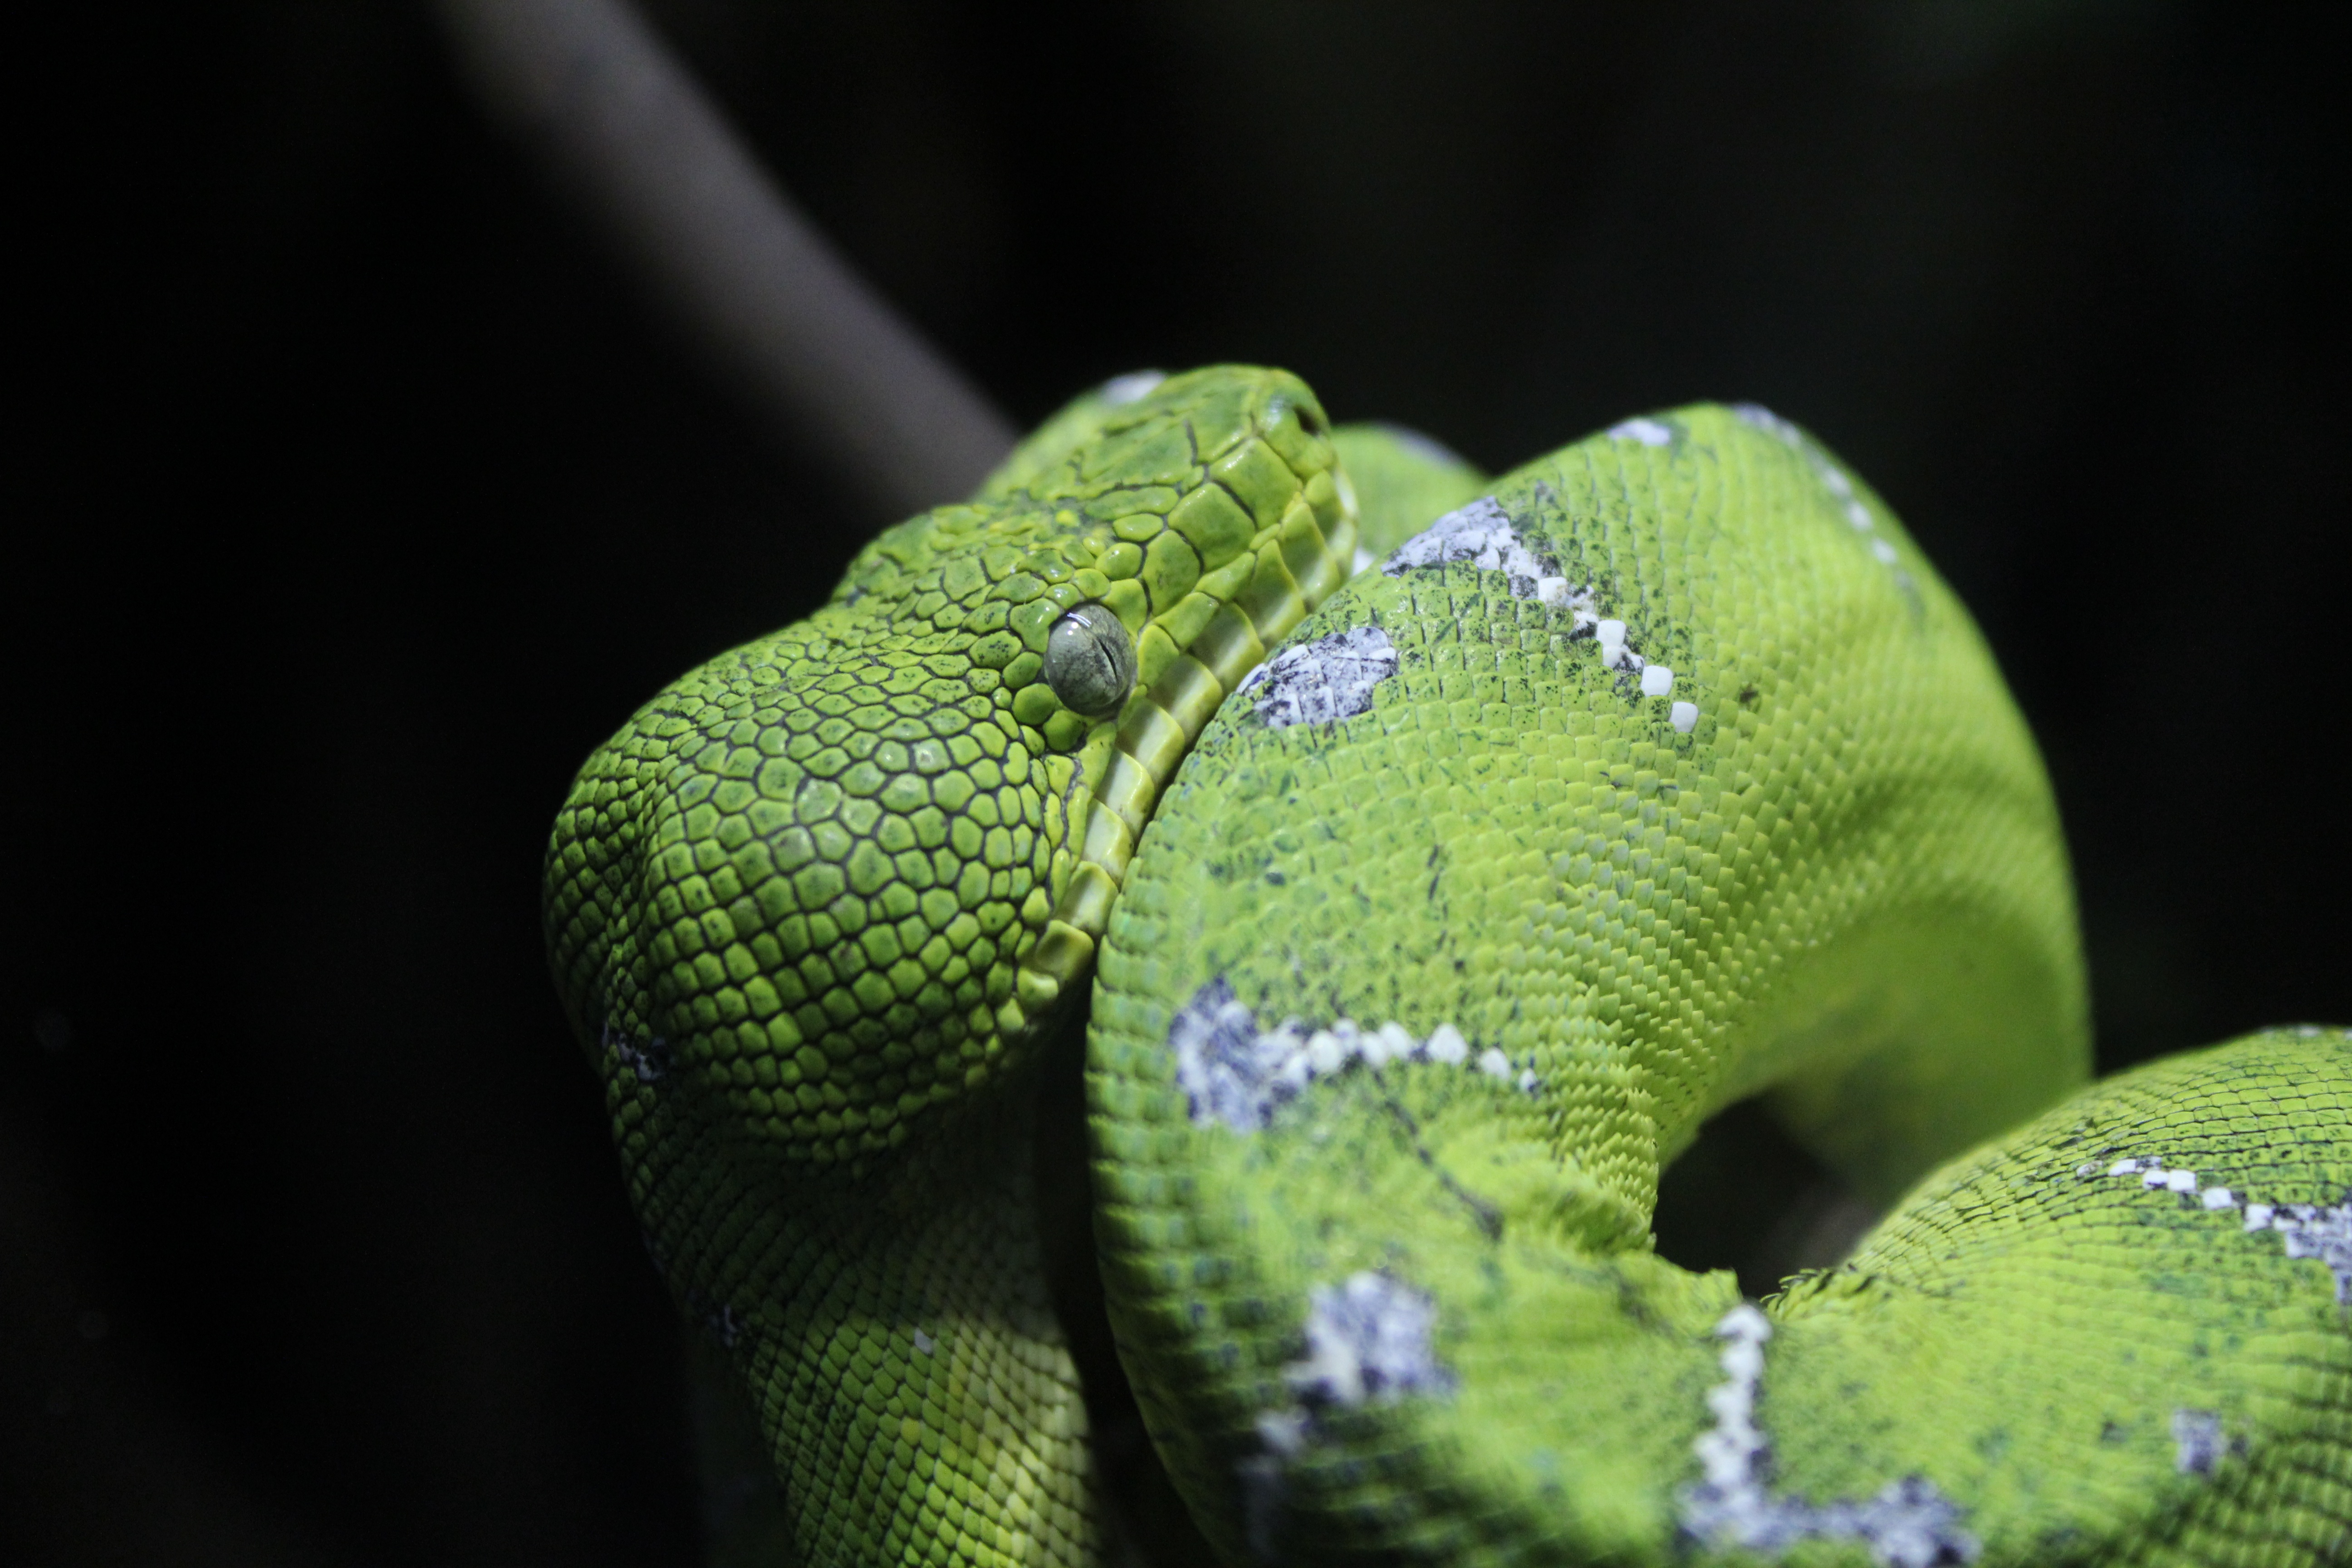
nature, animal, wildlife, wild, zoo, green, reptile, fauna, lizard, close up, chameleon, poison, snake, vertebrate, venomous, serpent, macro photography, organism, elapidae, mamba, scaled reptile, african chameleon, western green mamba